Describe the emotion expressed in this image:  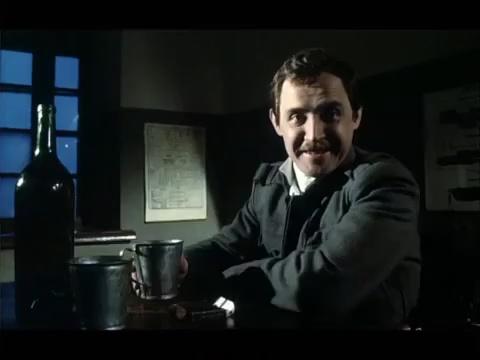
This person displays Fear, valence and arousal with low intensity.